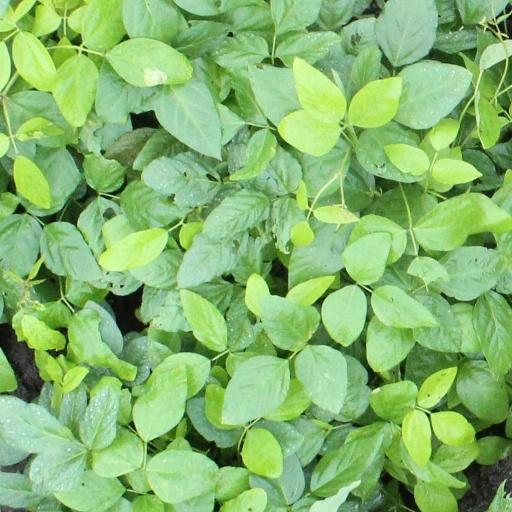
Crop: soybean